Ottoman Hungary

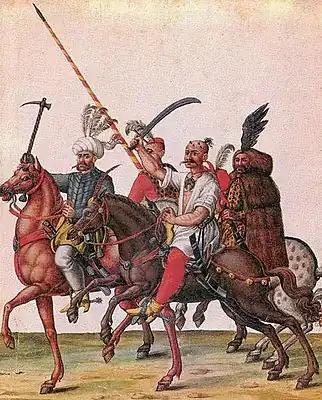
Ottoman soldiers in the territory of present-day Hungary

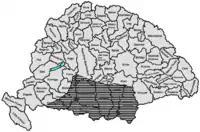
The 1881 map of Hungary showing the boundaries of the almost completely destroyed Hungarian settlement areas during the Ottoman occupation of Hungary

In these times, the territory of present-day Hungary began to undergo changes due to the Ottoman occupation. Vast lands remained unpopulated and covered with woods. Flood plains became marshes. The life of the inhabitants on the Ottoman side was unsafe. Peasants fled to the woods and marshes, forming guerrilla bands, known as the Hajdú troops. Eventually, the territory of present-day Hungary became a drain on the Ottoman Empire, swallowing much of its revenue into the maintenance of a long chain of border forts. However, some parts of the economy flourished. In the huge unpopulated areas, townships bred cattle that were herded to south Germany and northern Italy - in some years they exported 500,000 head of cattle. Wine was traded to the Czech lands, Austria and Poland.